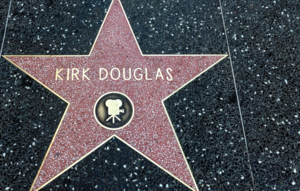
Kirk Douglas [kɜːk ˈdʌɡləs], né Issur Danielovitch Demsky le 9 décembre 1916 à Amsterdam dans l'État de New York et mort le 5 février 2020 à Beverly Hills en Californie, est un acteur, producteur, réalisateur et écrivain américain. Il est le père de l'acteur et producteur Michael Douglas.